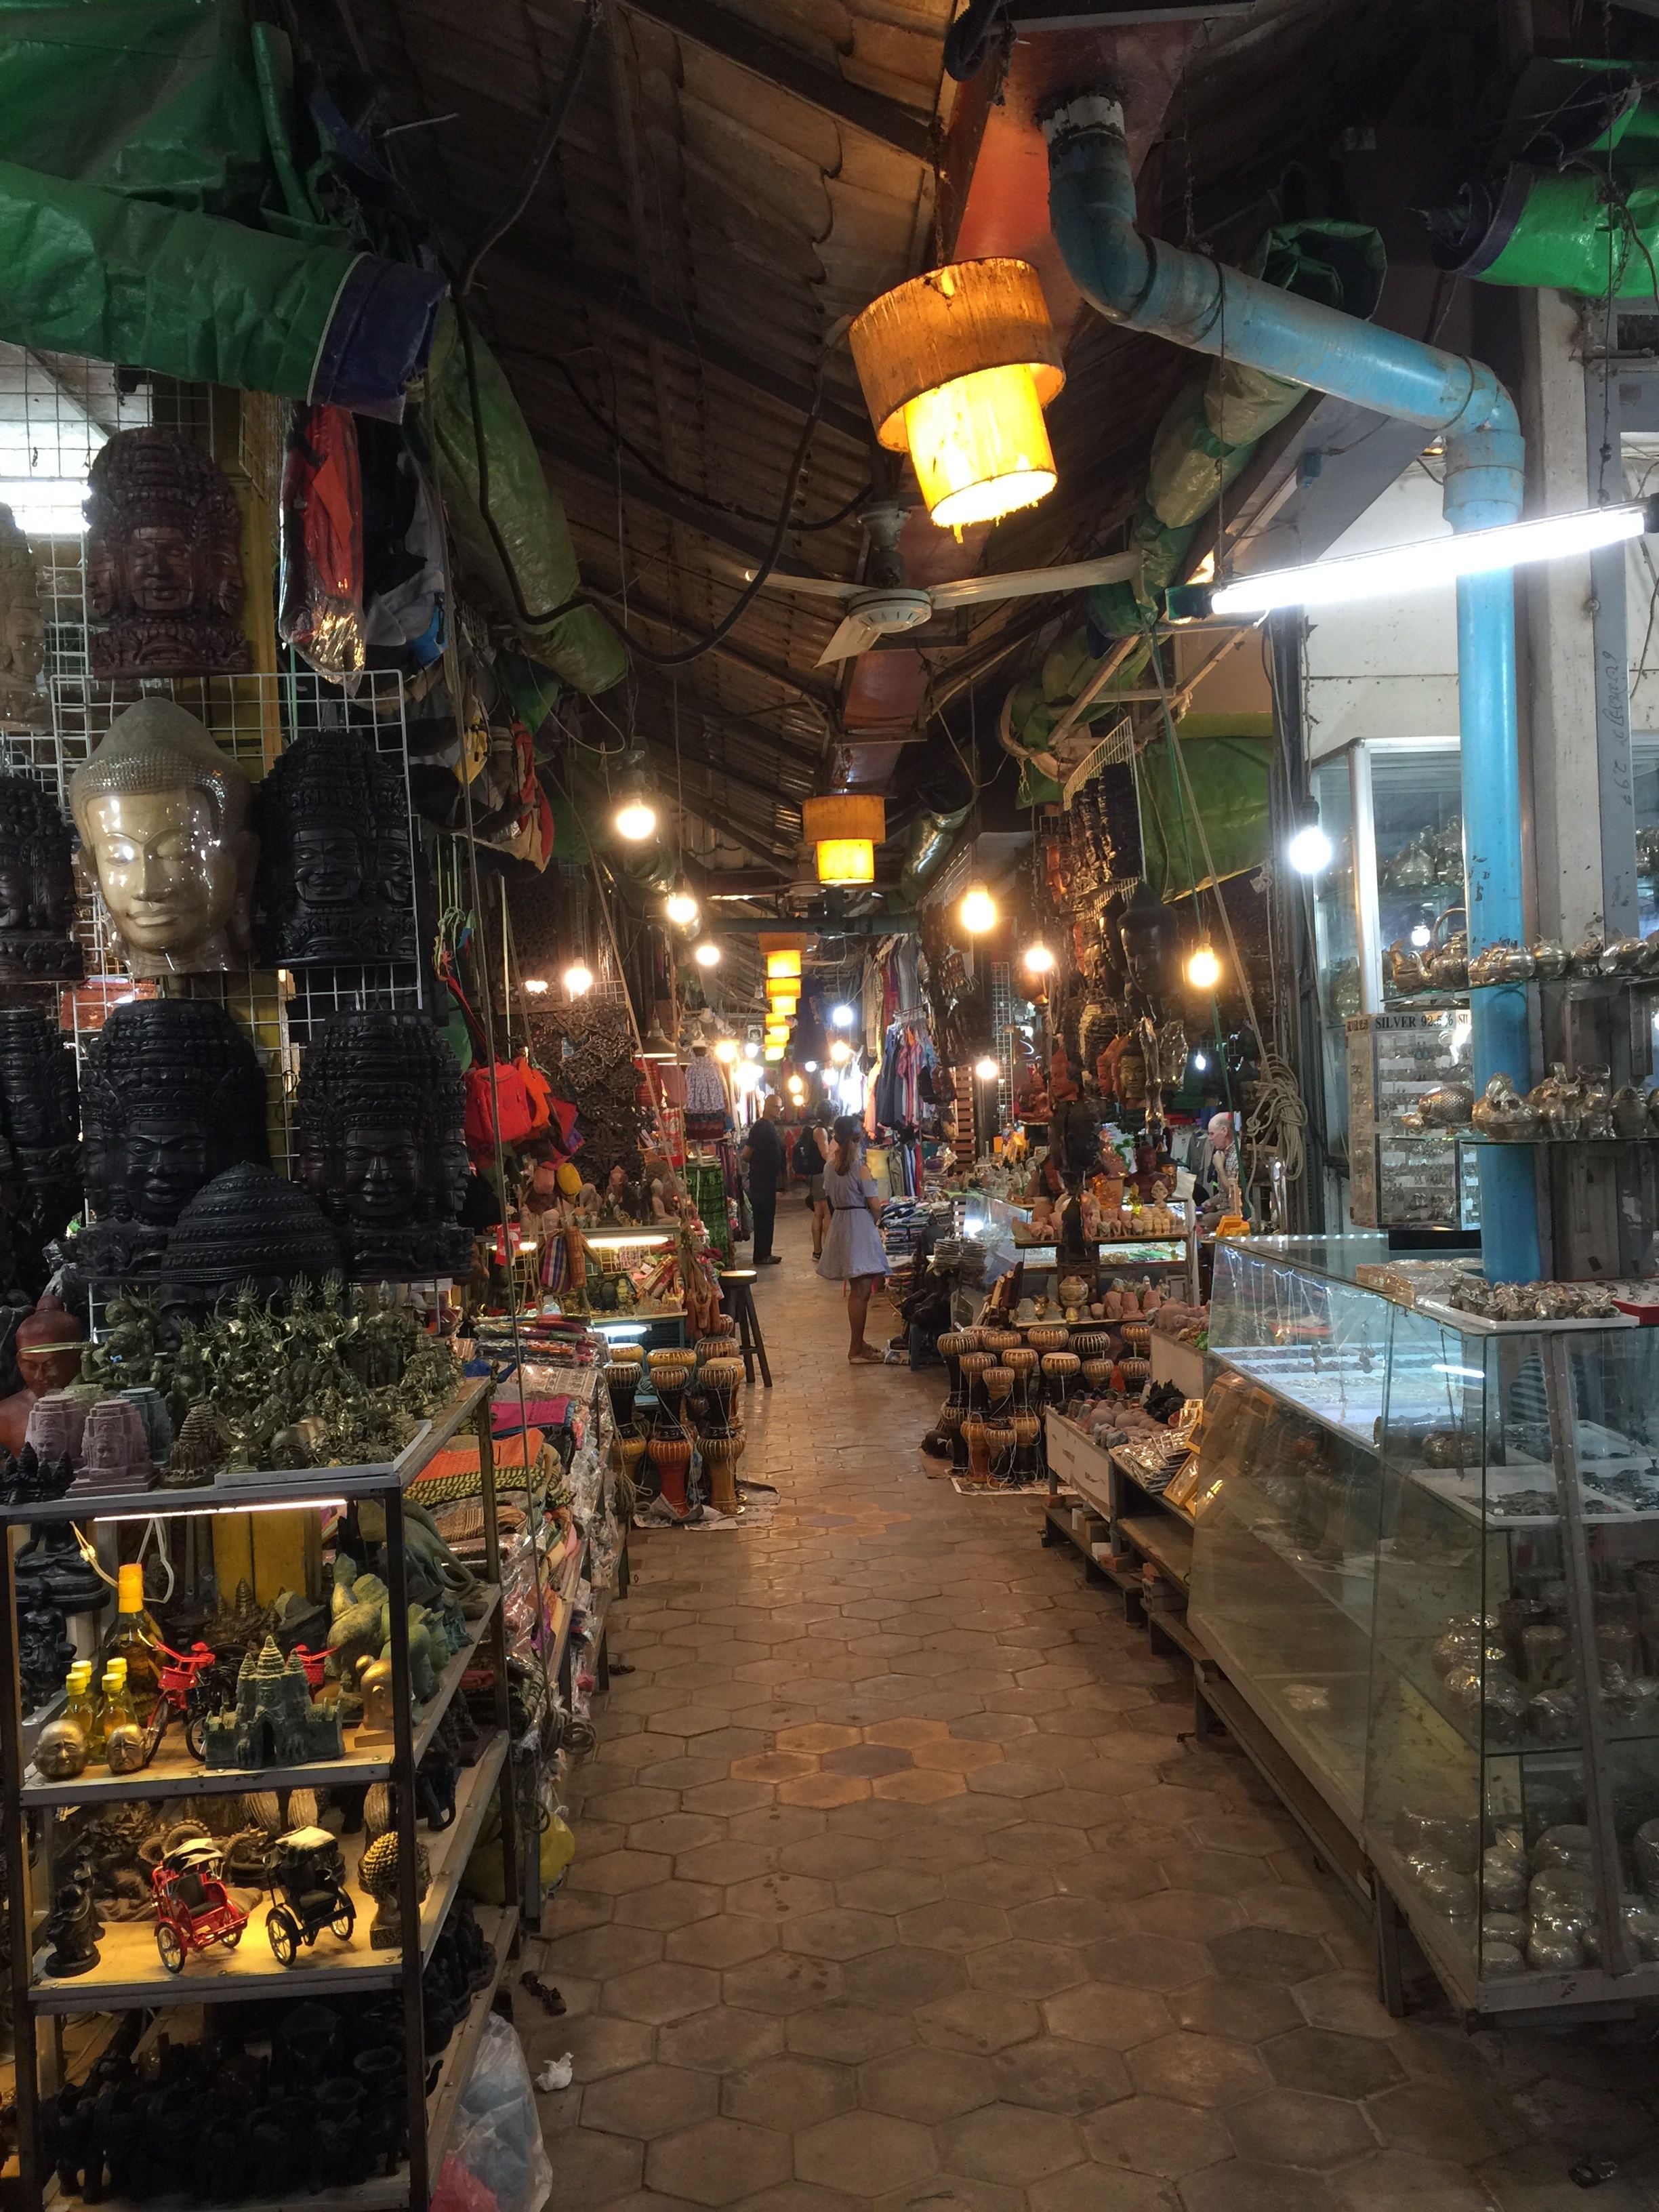
road, street, alley, city, bazaar, market, marketplace, shopping, public space, infrastructure, urban area, human settlement